KLFY-TV

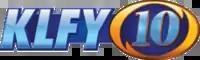
KLFY logo from 2011 through 2017

KLFY is well known in the market for its local morning show, "Passe Partout"–derived from the French word for "all-purpose". It has been on the air for over half a century (since 1957), and is one of the longest-running programs of its kind in the country. The station's noon show, "KLFY 10 News at Noon", has been on the air for almost as long; it was formerly known as "Meet Your Neighbor". The two programs are typically accompanied by paid live remotes promoting local car dealers, furniture stores and other commercial businesses. KLFY's weather department utilizes the "Live Doppler 10 Stormtracker" title for live up to date weather forecasts and branding. Weather coverage is featured prominently throughout station branding promotions.